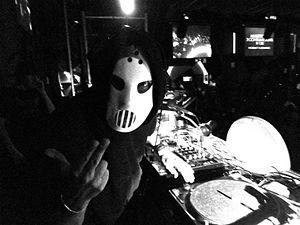
Angerfist, de son vrai nom Danny Masseling, né le 20 juin 1981 à Almere, Flevoland, est un producteur et disc jockey de techno hardcore et gabber néerlandais. En début de carrière, il fait paraître son premier EP, intitulé Criminally Insane E.P., en 2002, sous le nom d'Angerfist, au label Overload Records. En 2006, Minne Roos se joint à lui uniquement durant ses apparitions lors d'events durant lesquels ses participations se feront fort remarquées. Cette même année, il publie son premier album studio, Pissin' Razorbladez.